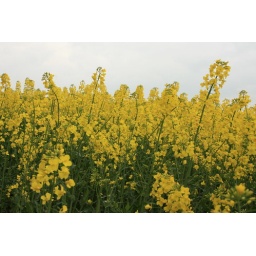
Oil seed rape - in full flower and the scent is almost overbearing. In a field near Billesdon, Leicestershire.